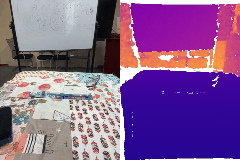
Label: tooth_brush